Shelly-Ann Fraser-Pryce

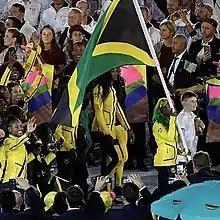
Fraser-Pryce was the flag bearer for Jamaica at the 2016 Rio Olympics.

In 2015, Fraser-Pryce decided not to defend her 200 m title at the Beijing World Championships, opting instead to focus on the 100 m for the season. Speaking at the Meeting de Paris in July, she stated that although the longer sprint helped to improve her speed endurance for the 100 m, her coach believed she had lost some of her explosiveness from the blocks. As part of her preparation for the Rio Olympics in 2016, she wanted to prioritize the 100 m for the 2015 season to sharpen her technique. She ran only two 200 m races that year—in two minor meets in Kingston—finishing first and third in 22.96 s and 22.37 s respectively. In the 100 m, she started the season strong, setting an early world lead of 10.81 s at the Prefontaine Classic in May. She lowered the mark to 10.79 s at the Jamaican Championships at the end of June, and a week later, set a new world lead and meet record of 10.74 s in Paris.